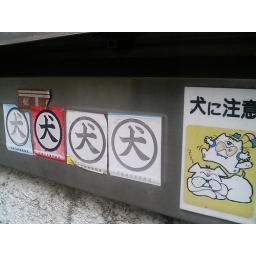
A post box of a house shows warning. some rain in the morning, then cloudy.